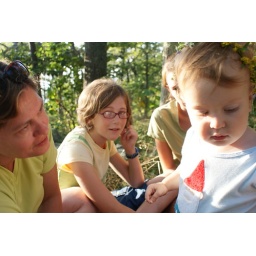
camping at loft mountain in the blue ridge